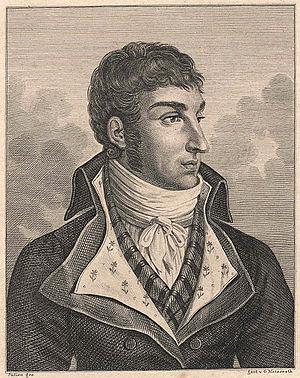
Gravure taille douce du Prince Jules de Polignac (1780-1847).
Jules Auguste Armand Marie de Polignac, né à Paris ou peut-être à Versailles, le 14 mai 1780 et mort à Saint-Germain-en-Laye le 30 mars 1847, est un homme politique français. Il porte successivement les titres de comte de Polignac, de prince de Polignac, puis brièvement celui de 3ᵉ duc de Polignac en mars 1847.